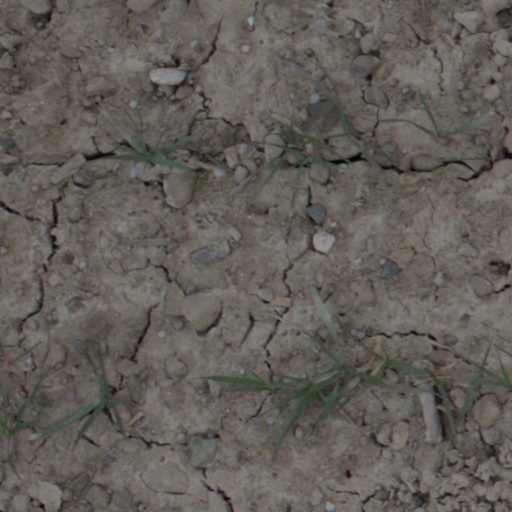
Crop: wheat